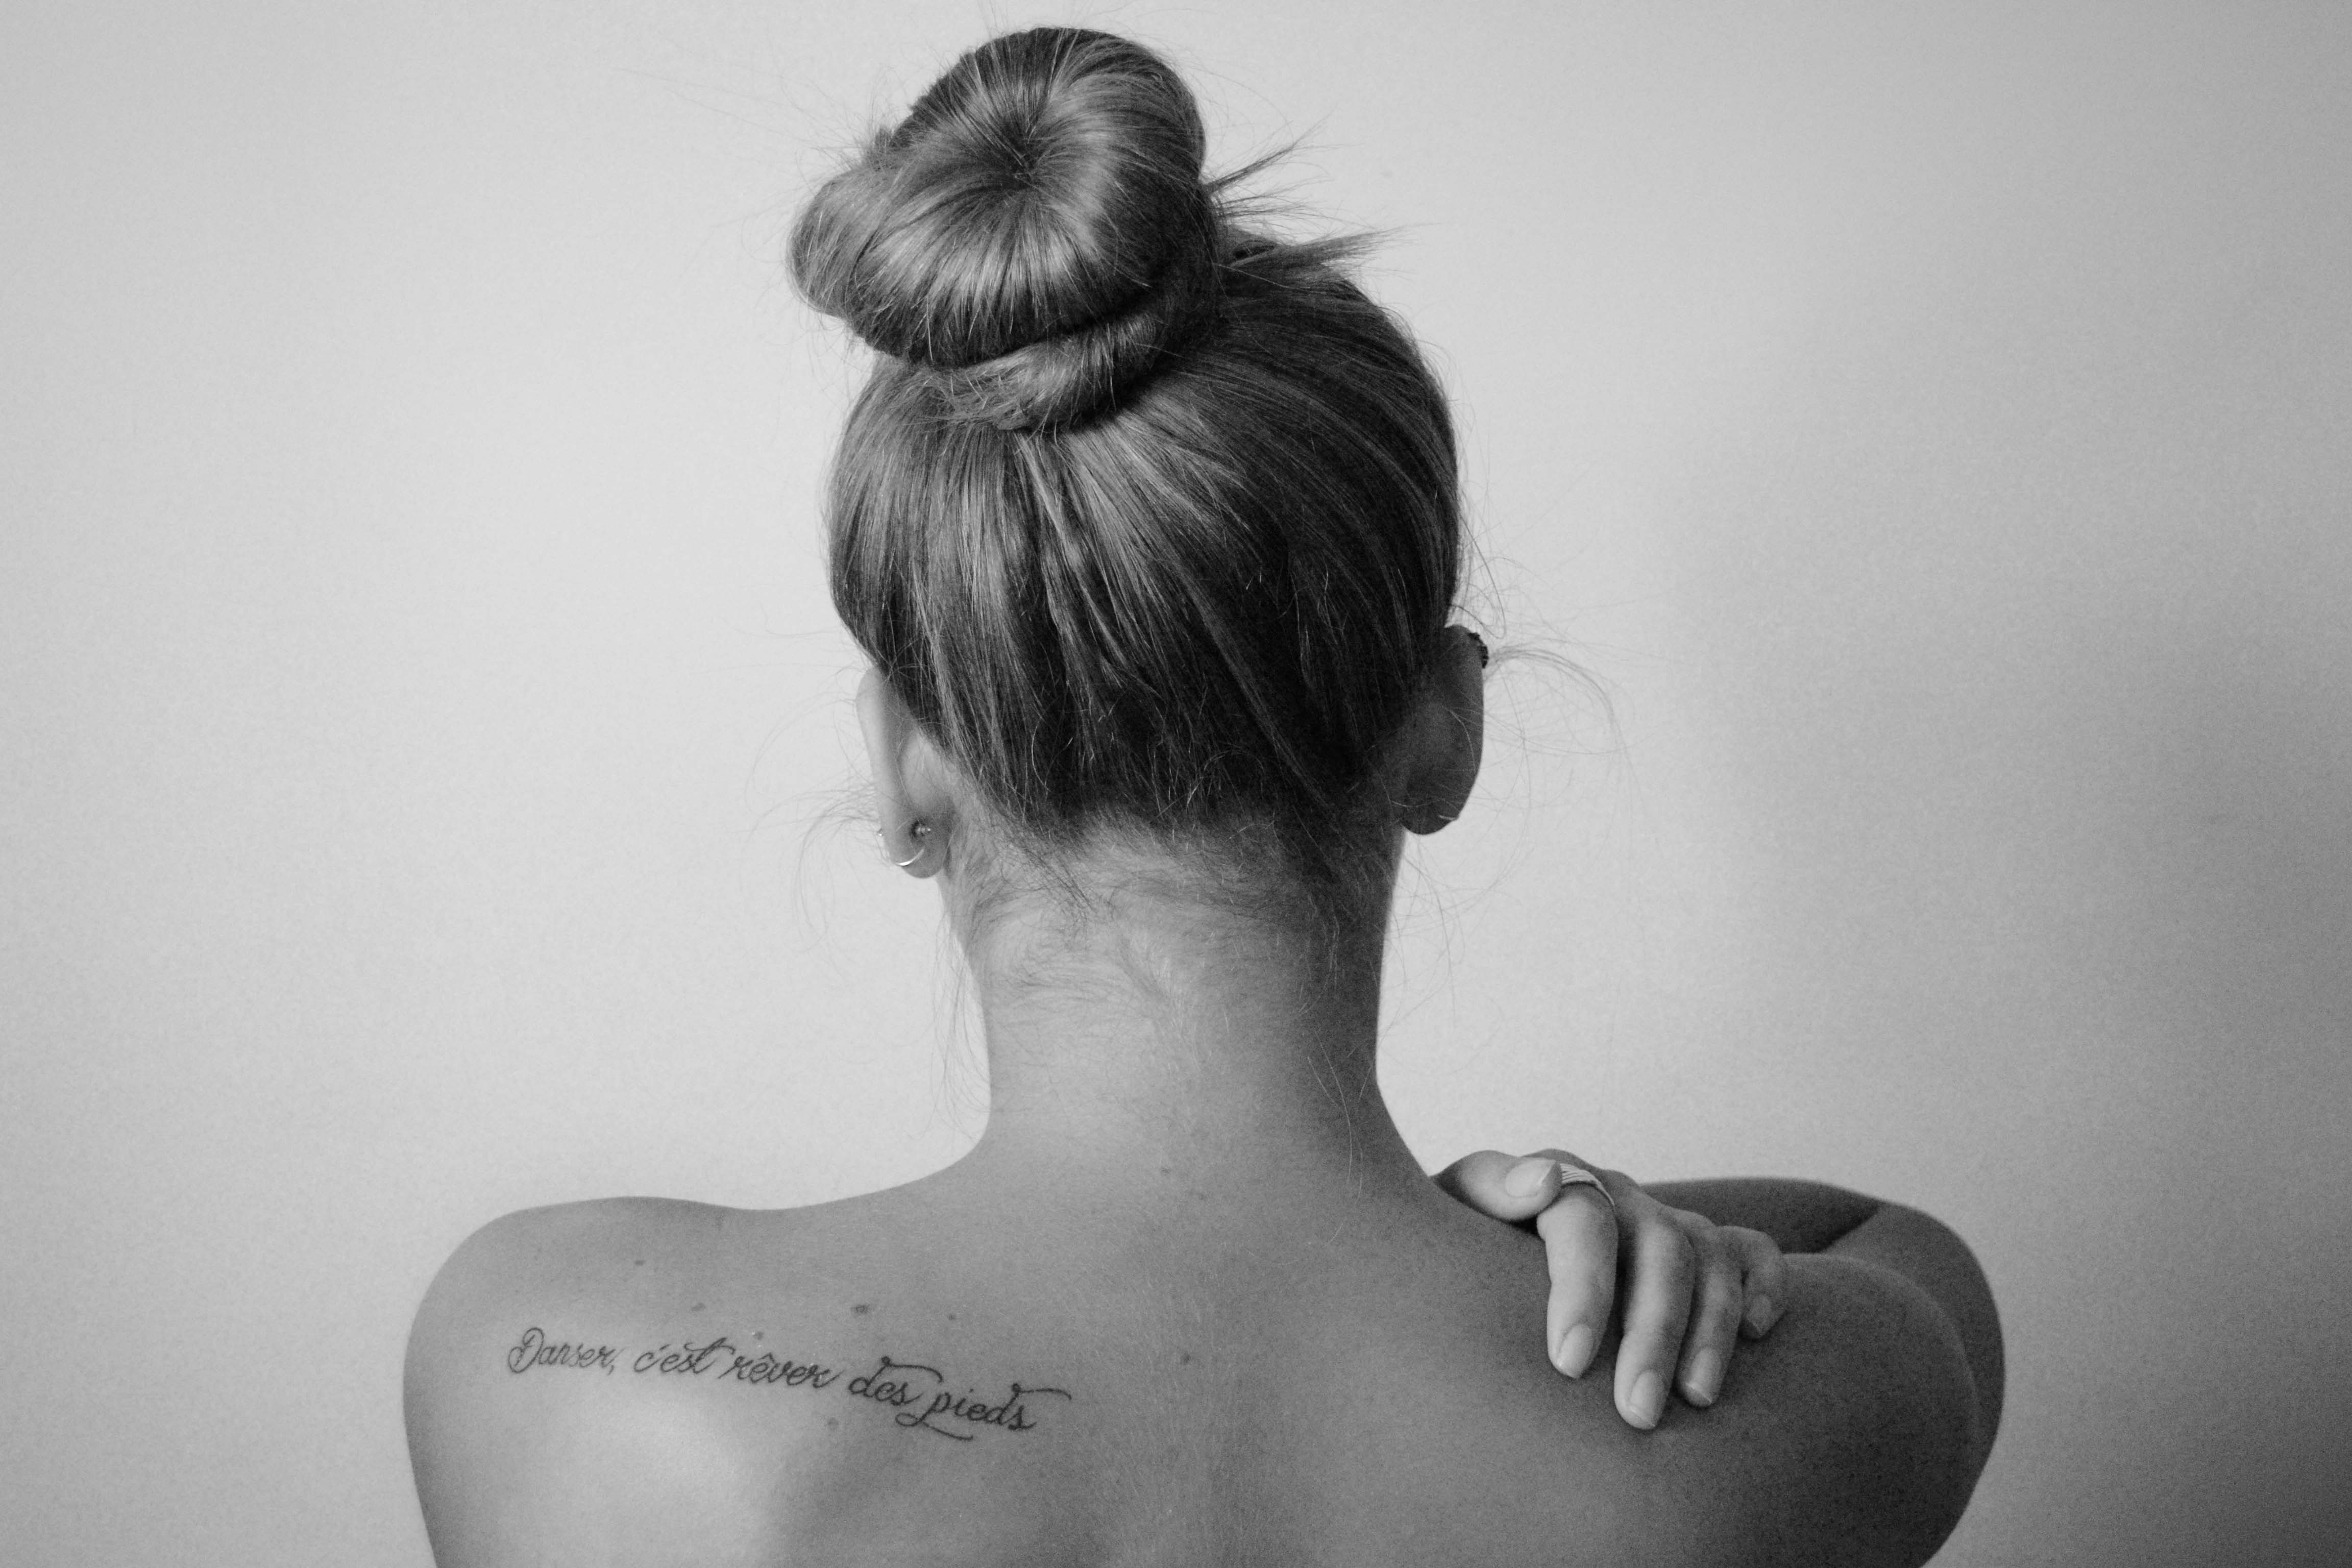
person, black and white, girl, woman, hair, white, photography, model, black, monochrome, arm, hairstyle, long hair, human body, face, drawing, hands, back, eye, head, skin, beauty, nude, organ, adult, back view, sense, monochrome photography, art model